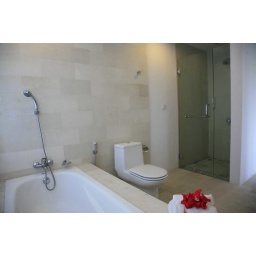
bathtub & shower section in the grandmaster bedroom